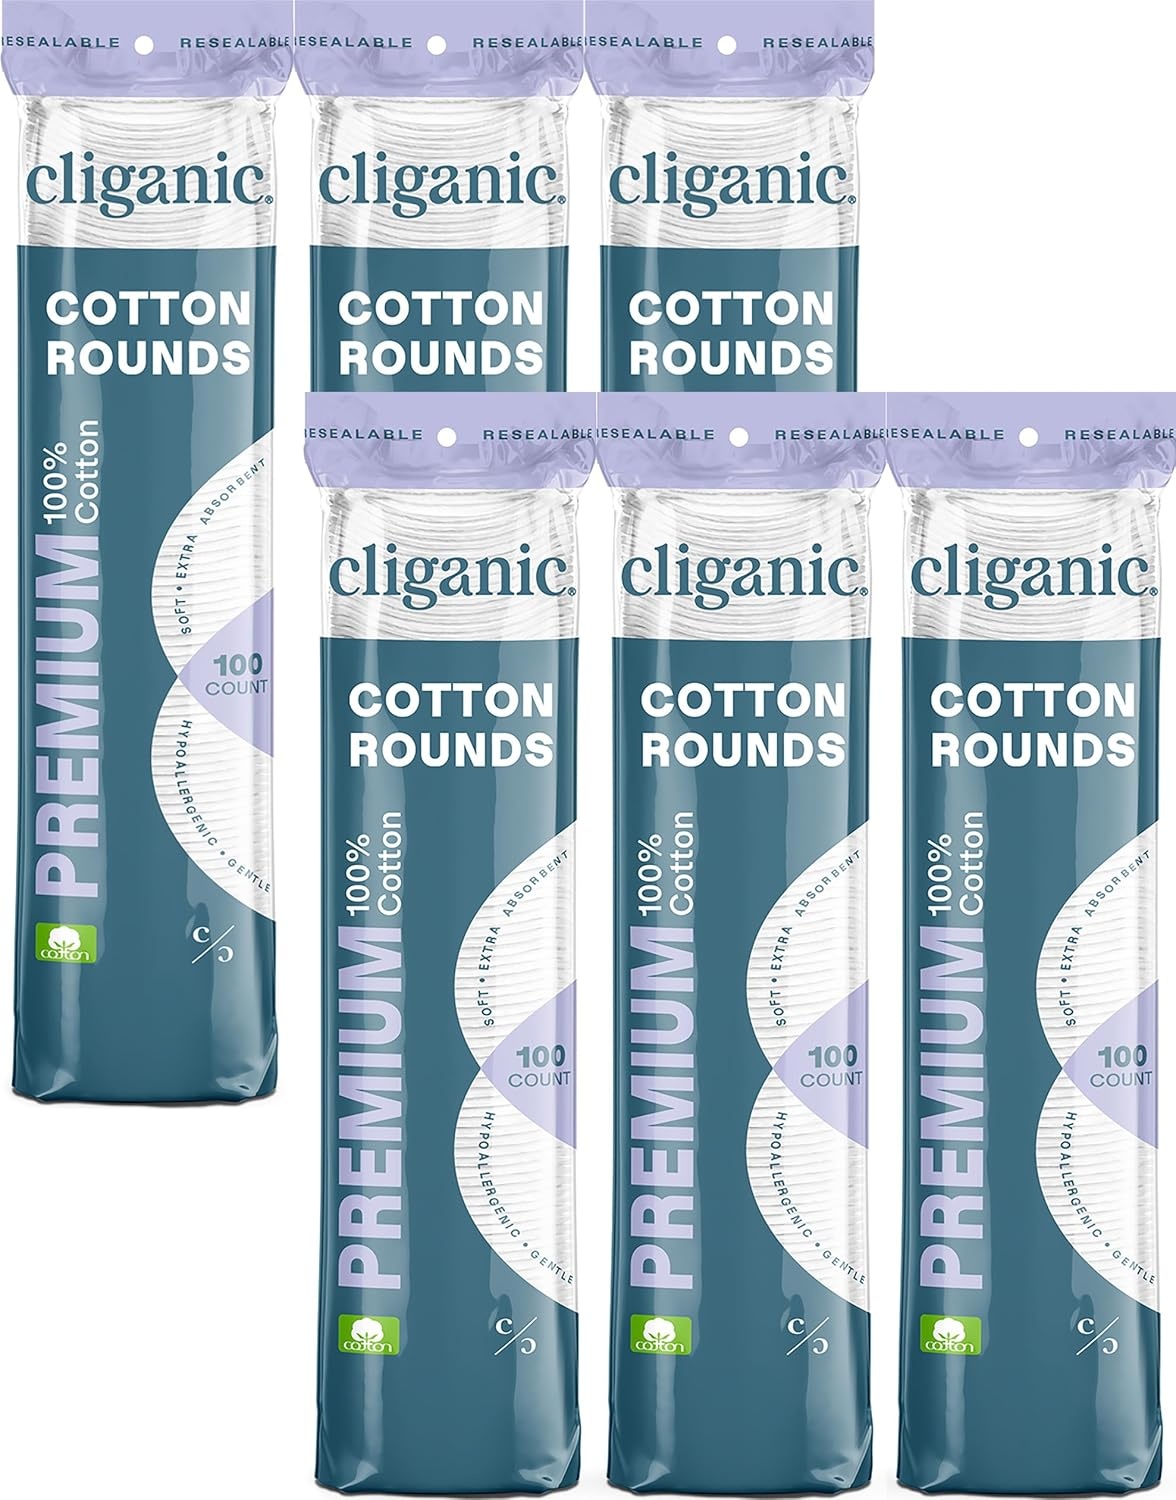
Cliganic Premium Cotton Rounds | Makeup Remover Pads, Hypoallergenic, Lint-Free | 100% Pure Cotton (6 Pack)
Overview Size : 100 Count (Pack of 6) Brand : Cliganic Material : Cotton Product Benefits : Ideal for removing make-up, foundation and nail polish. Also for applying toners, cleansers and lotions Ideal for removing make-up, foundation and nail polish. Also for applying toners, cleansers and lotions Shape : Round About this item 100% Pure Natural Cotton - 600 Count (6 Packs of 100) Lint Free, Hypoallergenic - No more cotton lint getting in your way Multi Layer, Extra Absorbent - premium quality Gentle & Soft - Ideal for men and women Cruelty Free & Vegan Never tested on animals.
Brand: Cliganic
Category: Health & Beauty > Personal Care > Cotton Balls